A Impostora

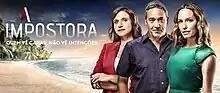
""Quem vê caras, não vê intenções"" (Portuguese) ""Who sees faces, sees no intentions"" (English)

A Impostora (English: "The Pretender") is a Portuguese telenovela that was broadcast and produced by TVI. It is directed by Jorge Queiroga and written by António Barreira. The telenovela premiered on September 4, 2016 and ended on November 30, 2017. It was filmed in Portugal and Africa.